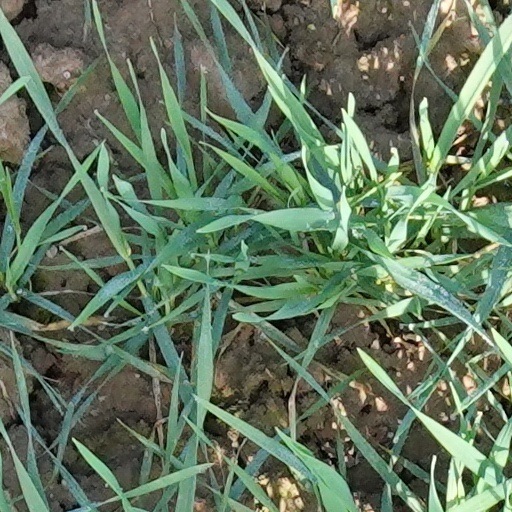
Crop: wheat